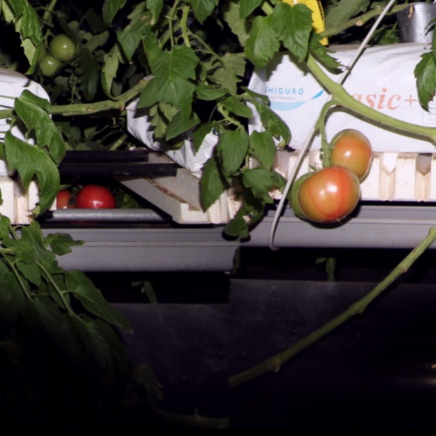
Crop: tomato